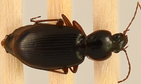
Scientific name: Synuchus impunctatus
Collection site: Harvard Forest & Quabbin Watershed NEON (HARV), plot HARV_005